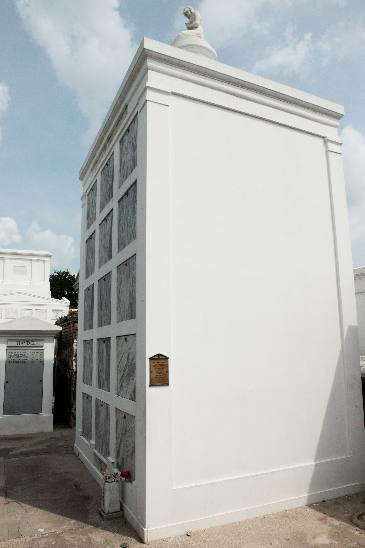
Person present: No